Stanley and Livingstone

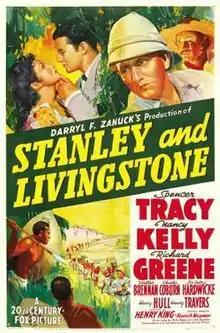
Theatrical release poster

Stanley and Livingstone is a 1939 American adventure film directed by Henry King and Otto Brower. It is loosely based on the true story of Welsh reporter Sir Henry M. Stanley's quest to find Dr. David Livingstone, a Scottish missionary presumed lost in Africa, who he finally met on November 10, 1871. Spencer Tracy plays Stanley, while Cedric Hardwicke portrays Livingstone. Other cast members include Nancy Kelly, Richard Greene, Walter Brennan, Charles Coburn and Henry Hull.